Old Shatterhand

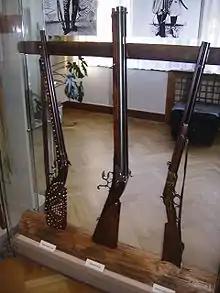
"Bärentöter" (center), the "Henrystutzen" (right) and the "Silberbüchse" (left), in the Karl May Museum.

Old Shatterhand owns two famous rifles, the "Bärentöter" (Bear Killer) and the "Henrystutzen" (Henry carbine), both made by a fictional gunsmith called Henry in St. Louis (based on gunsmith Benjamin Tyler Henry 1821–1898). The "Henrystutzen" was able to fire 25 shots without reloading, probably a hyperbolic reference to the Henry rifle. Old Shatterhand rode a horse called "Hatatitla" (Lightning), which he got from Winnetou, who rode the horse's brother, called "Iltschi" (meaning Wind).